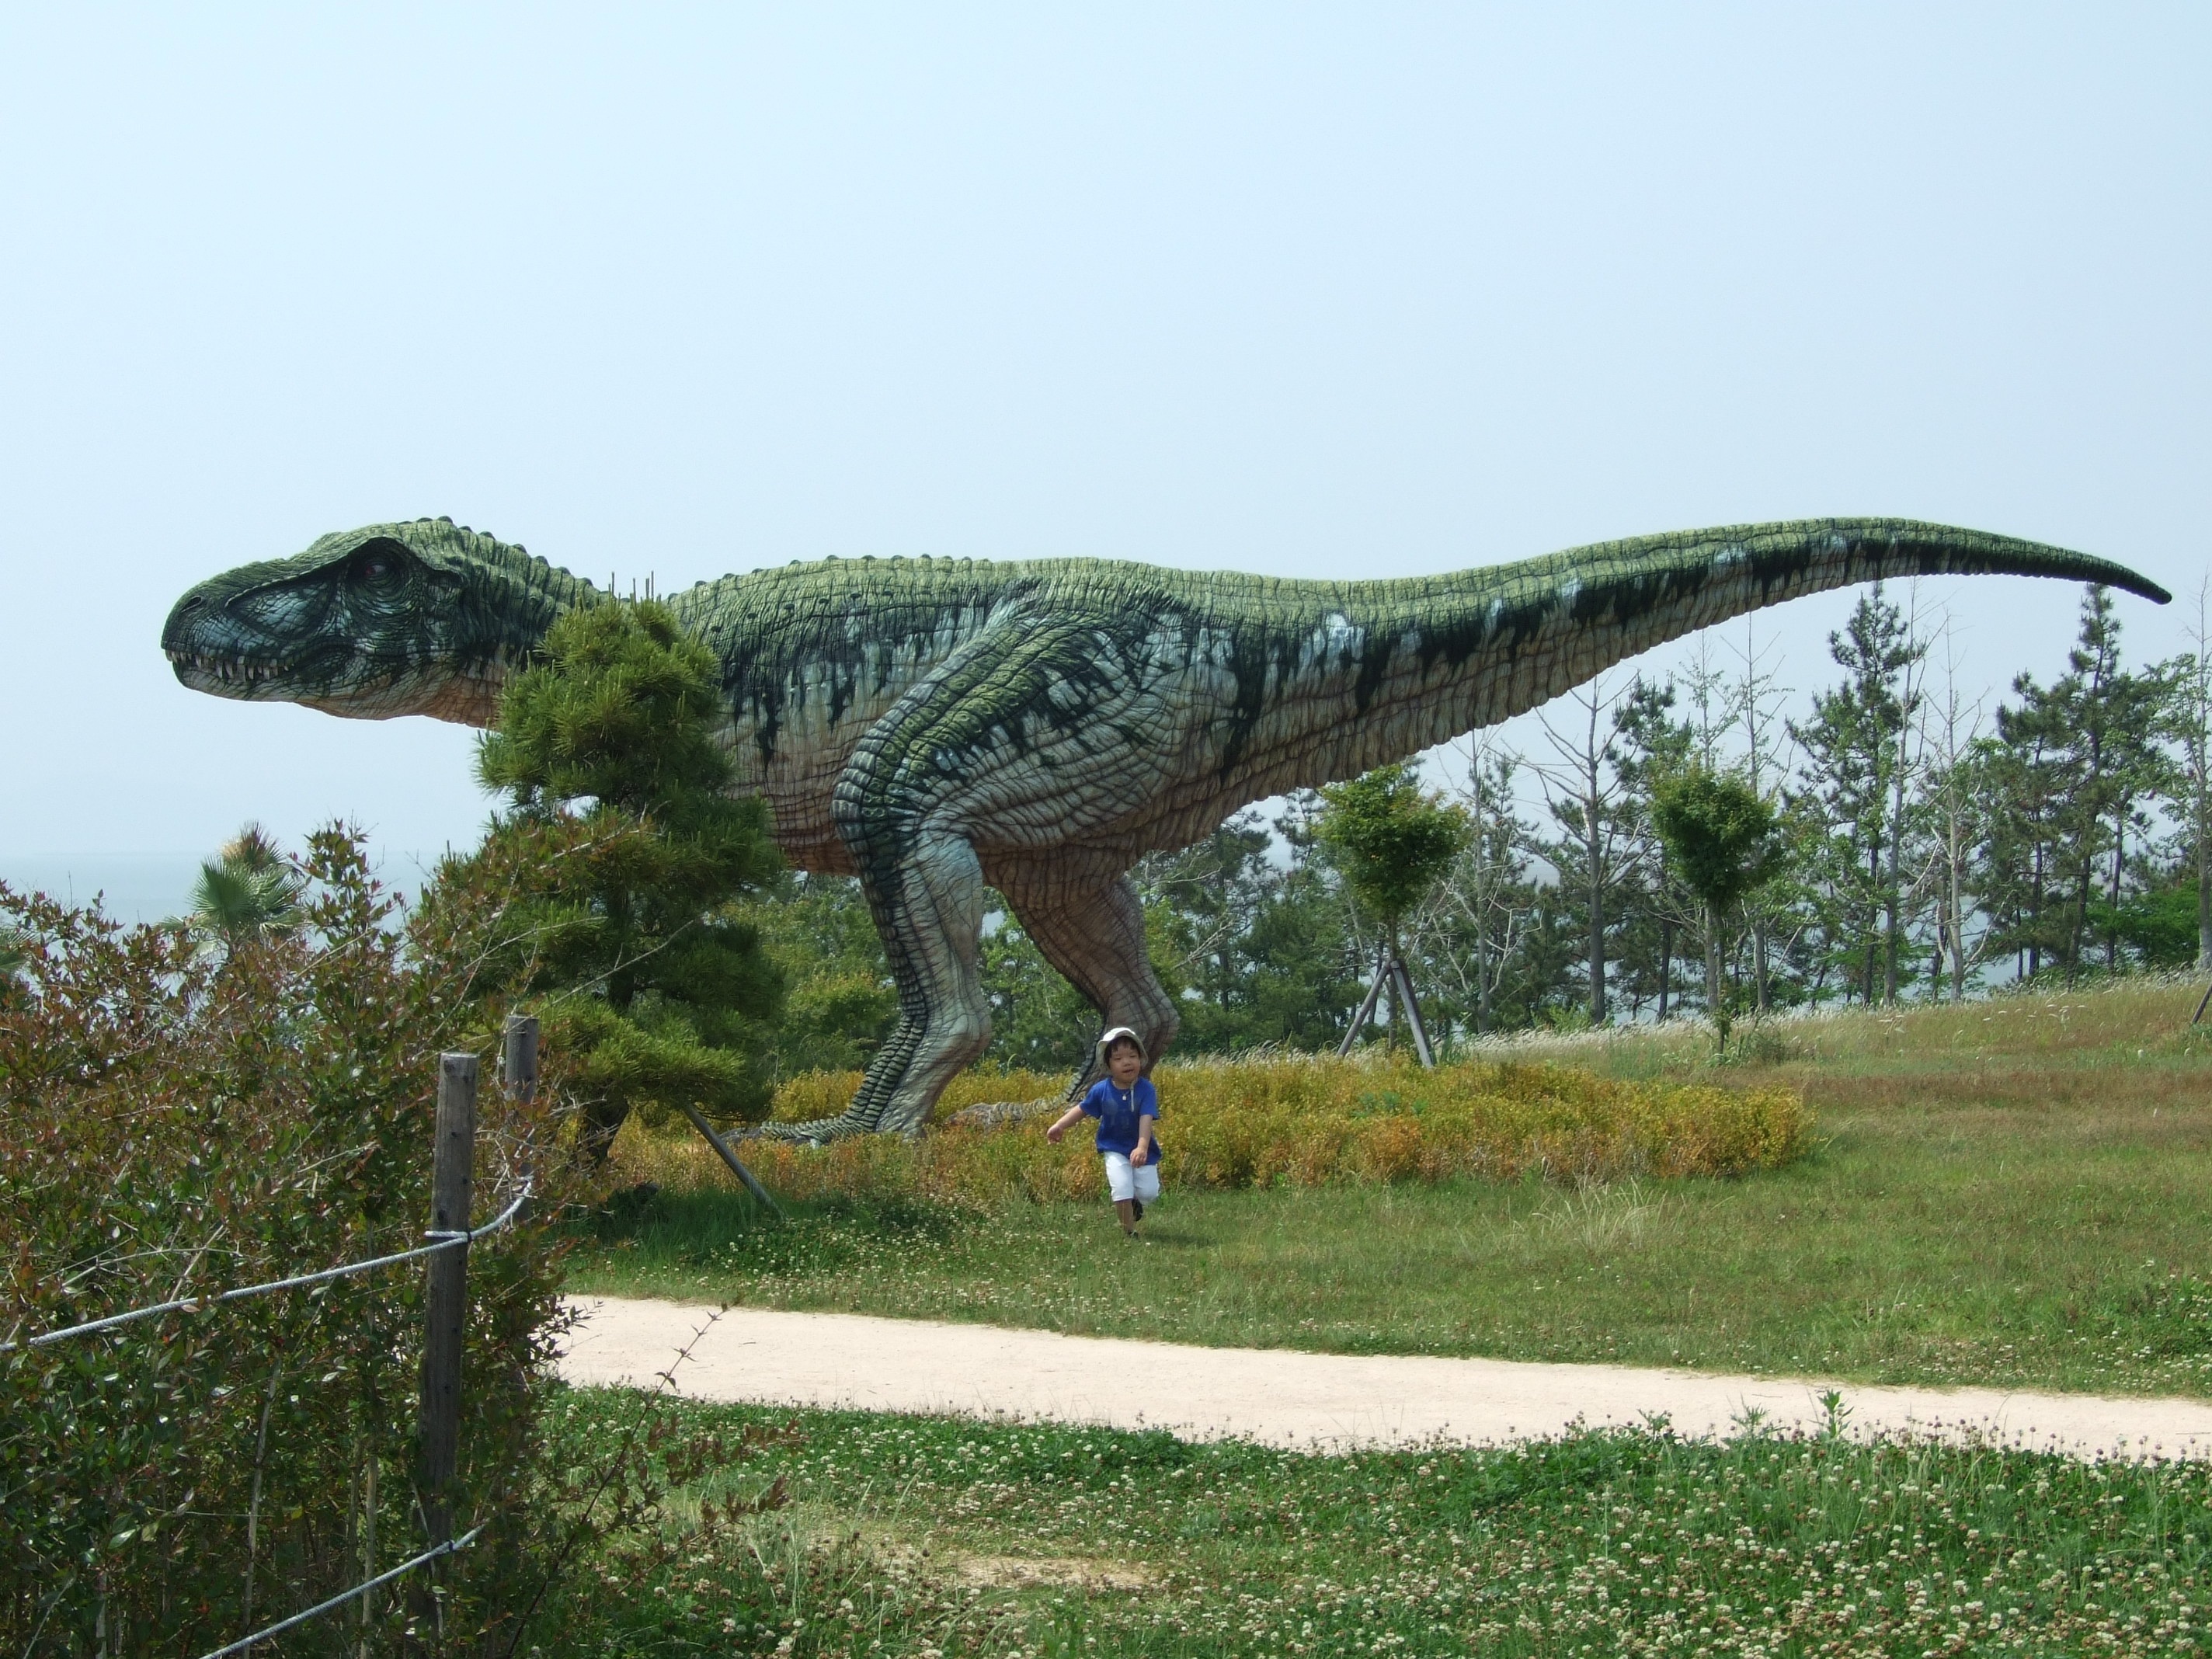
fauna, dinosaur, herbivorous, tyrannosaurus, carnivorous, dinosaurs, velociraptor, dinosaur museum